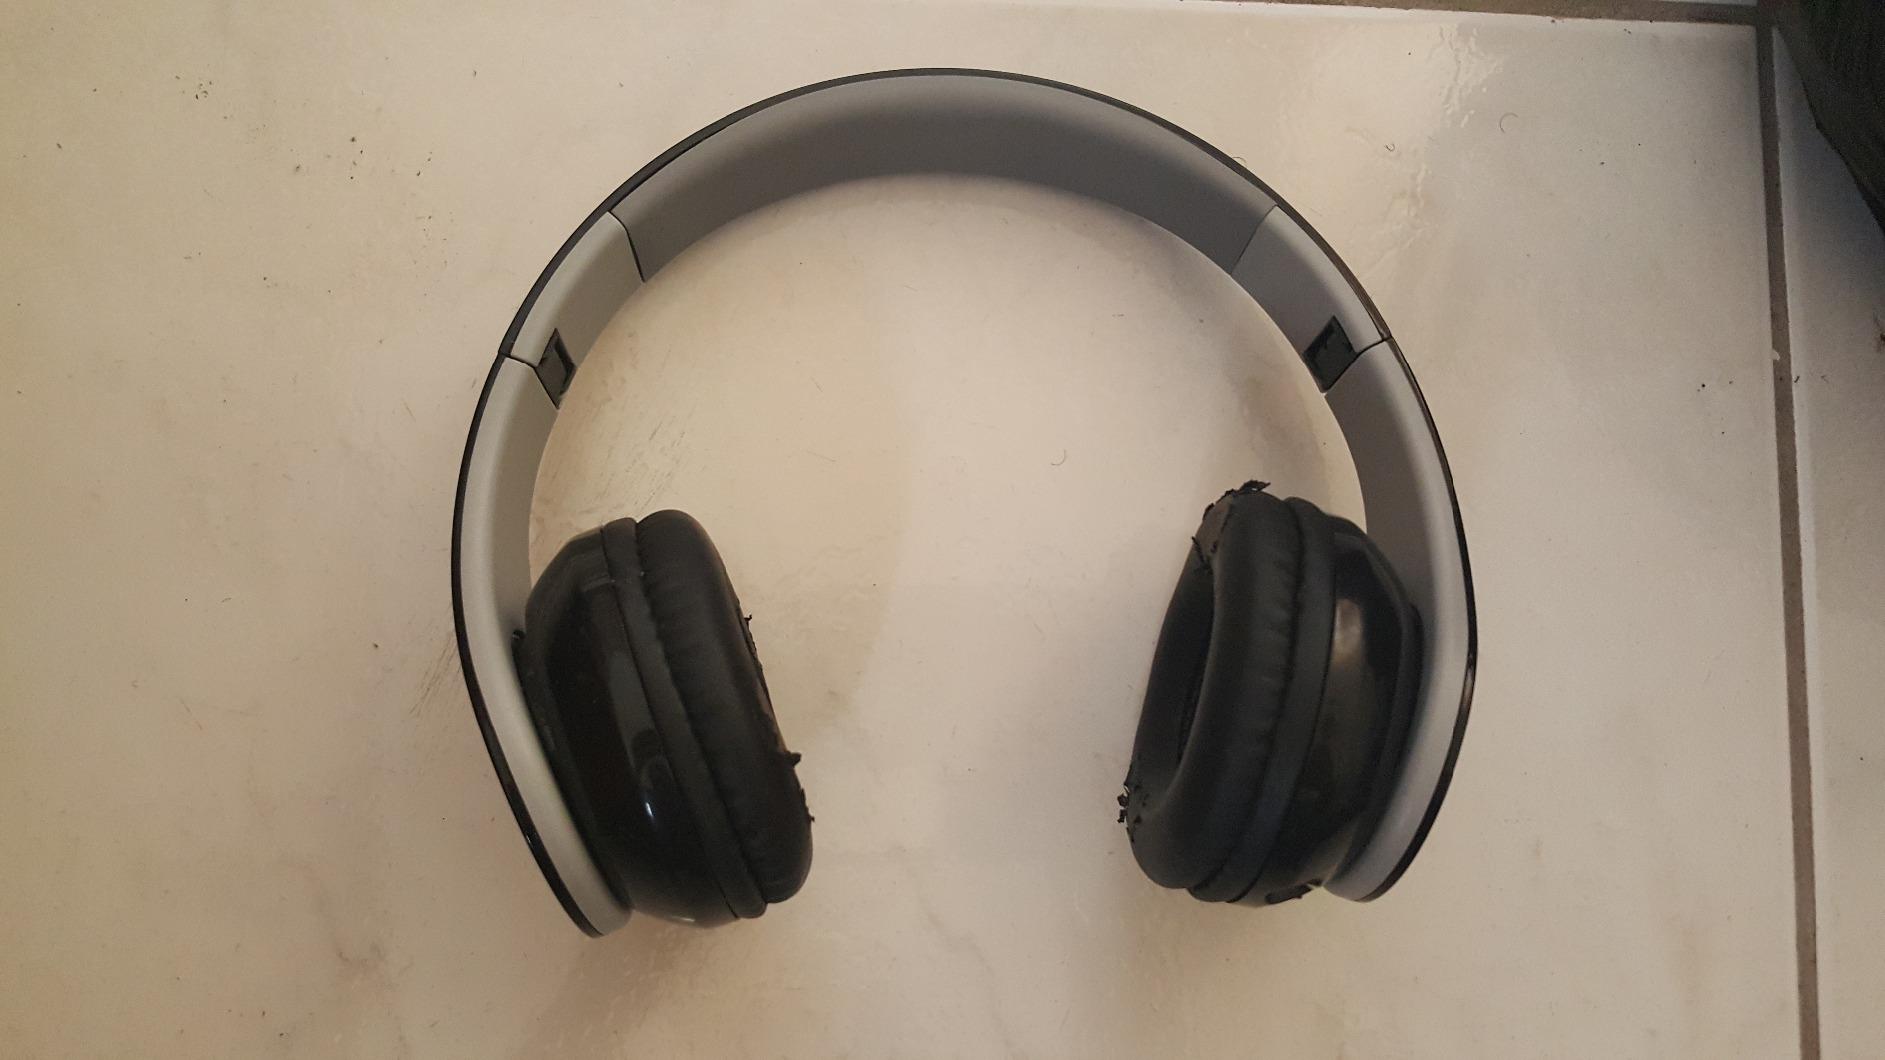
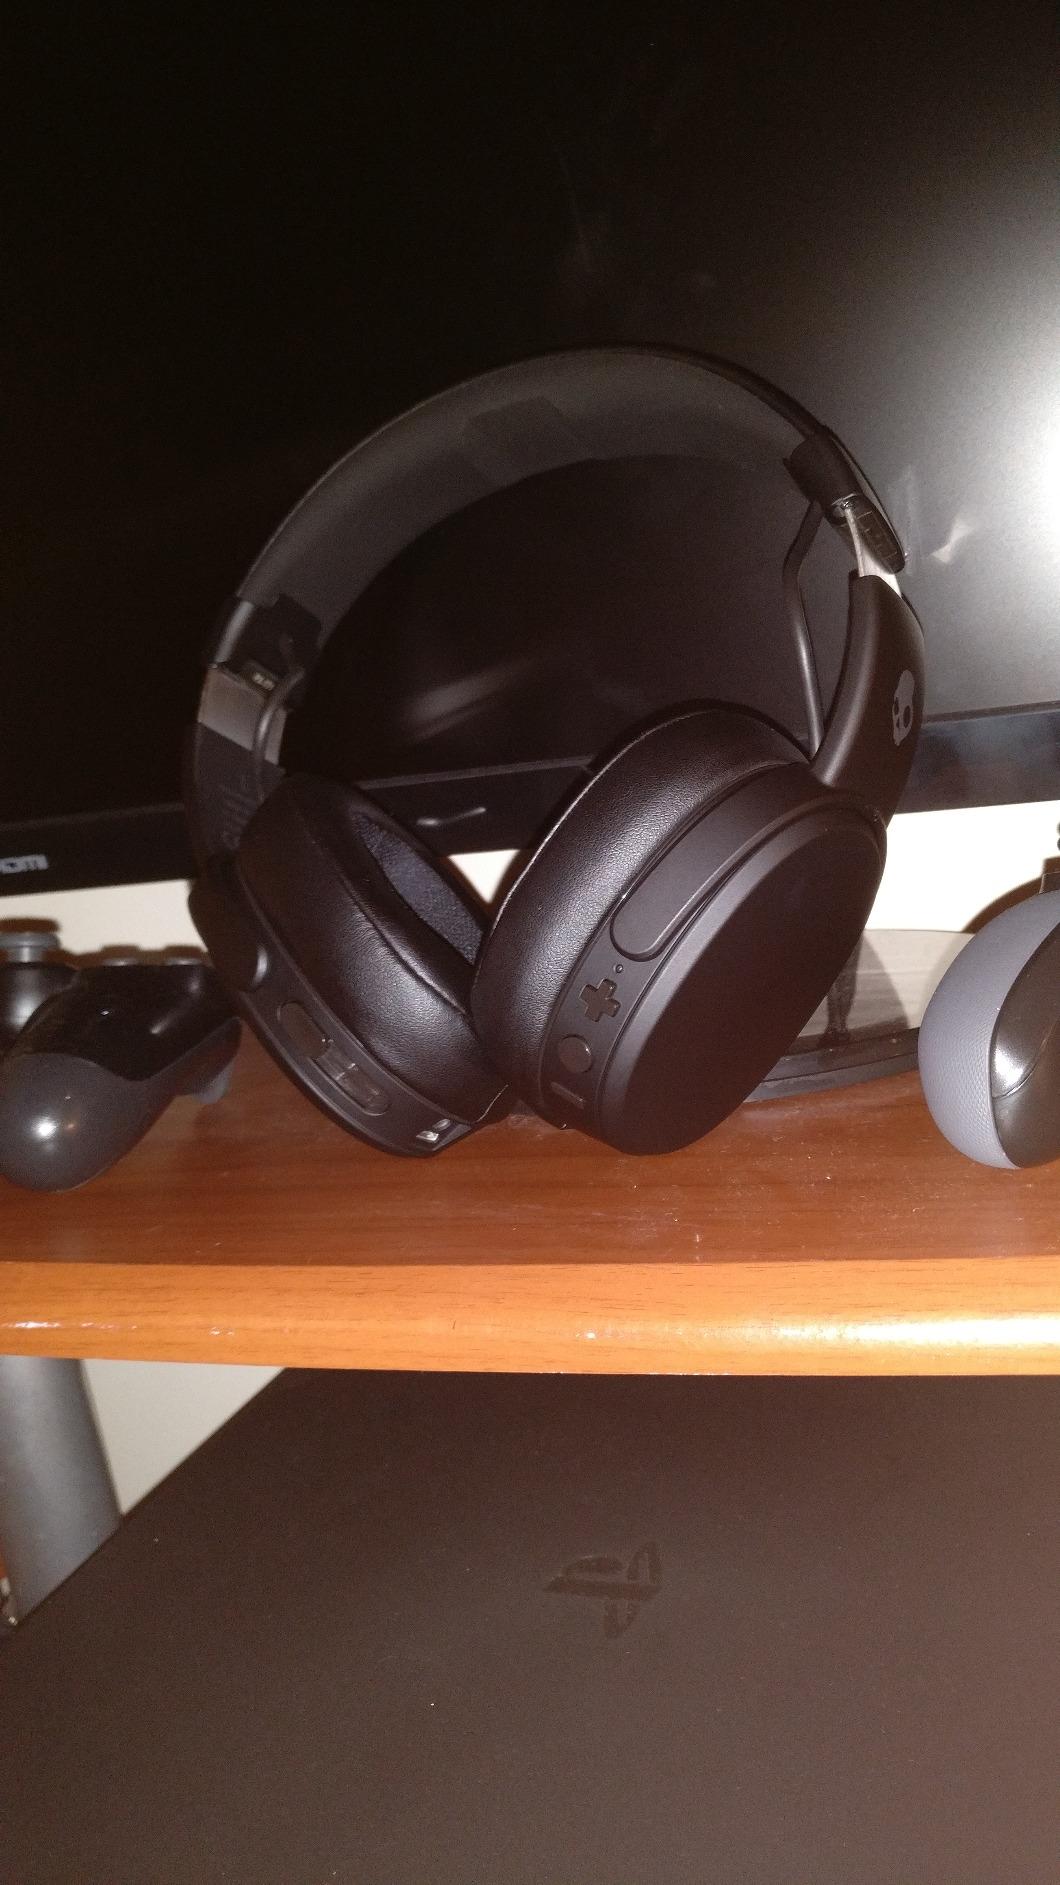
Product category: headphones
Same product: no